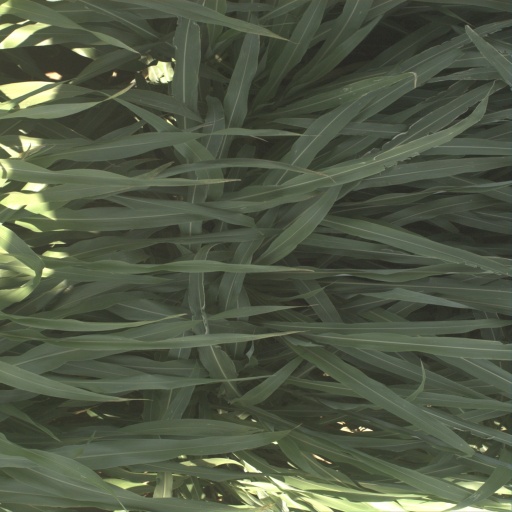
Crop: sorghum